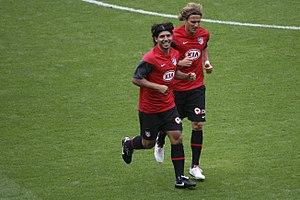
Sergio Leonel Agüero del Castillo, plus simplement Sergio Agüero, dit « Kun », est un footballeur international argentin né le 2 juin 1988 à Quilmes évoluant au poste d'attaquant pour le club de Manchester City. Aujourd’hui, il est considéré comme l’un des tout meilleurs avant-centres de la planète par de nombreux experts du football.